Bell metal

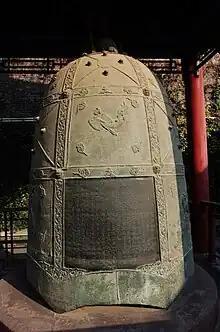
The Jingyun bell, cast in 711, weighing 6,500 kg, originally from the bell tower at the Tang dynasty capital Chang'an

Most commonly, as per its colloquial name, bell metal has been and is used for the casting of high-quality bells. The metal used is a high-tin alloy of copper and tin with approximately a 4:1 ratio of copper to tin (78% copper, 22% tin). This is a much higher tin component than that used, for example, in statuary bronze.